The Flamingo Club

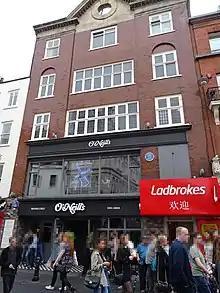
33-37 Wardour Street in 2017

The club was later renamed "The Pink Flamingo" but closed in May 1969. The venue then became "The Temple", hosting prog rock bands such as Genesis and Queen, but finally closed around 1972. Since 2001, the premises have formed part of a branch of O'Neill's Irish-themed pub chain.